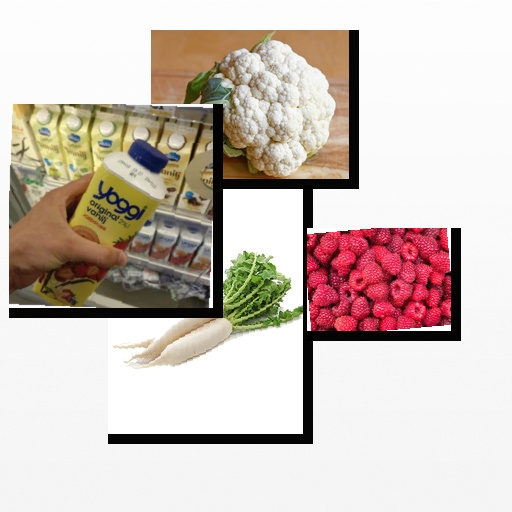
Food items: radish, cauliflower, raspberry, strawberry_yoghurt